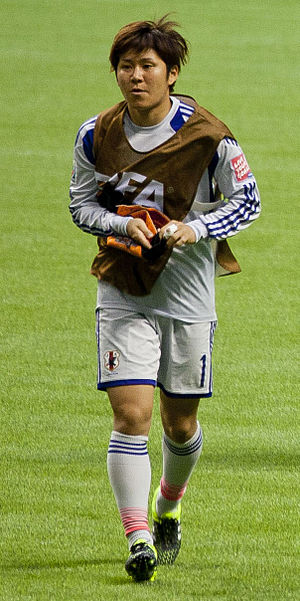
Miho Fukumoto
Miho Fukumoto er en japansk fodboldspiller. Hun har tidligere spillet for Japans kvindefodboldlandshold.